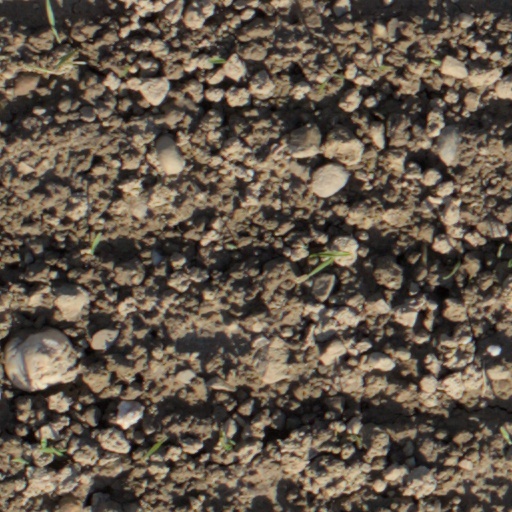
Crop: wheat